Boykin Mill Complex

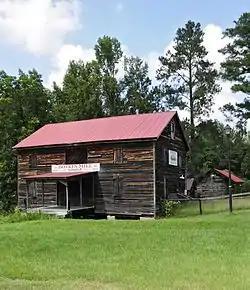
Boykin Mill Complex, September 2012

Boykin Mill Complex, also known as Mill Tract Plantation, is a national historic district located near Camden, Kershaw County, South Carolina. The district encompasses nine contributing buildings, two contributing sites, and four contributing structures. “Boykin Mill” denotes a community which consists of an old post office (ca. 1875), an old general store (c. 1905), a c. 1905 grist mill, mill pond, mill dam, gates, and canals. The community also includes an early 19th-century Greek Revival style Baptist church (c. 1827), one mid-19th-century residence, three 20th-century residences (c. 1935) built for mill workers, and a smoke house. An American Civil War battle site is also a part of the Boykin Mill community. The Battle of Boykin's Mill took place on April 17, 1865.